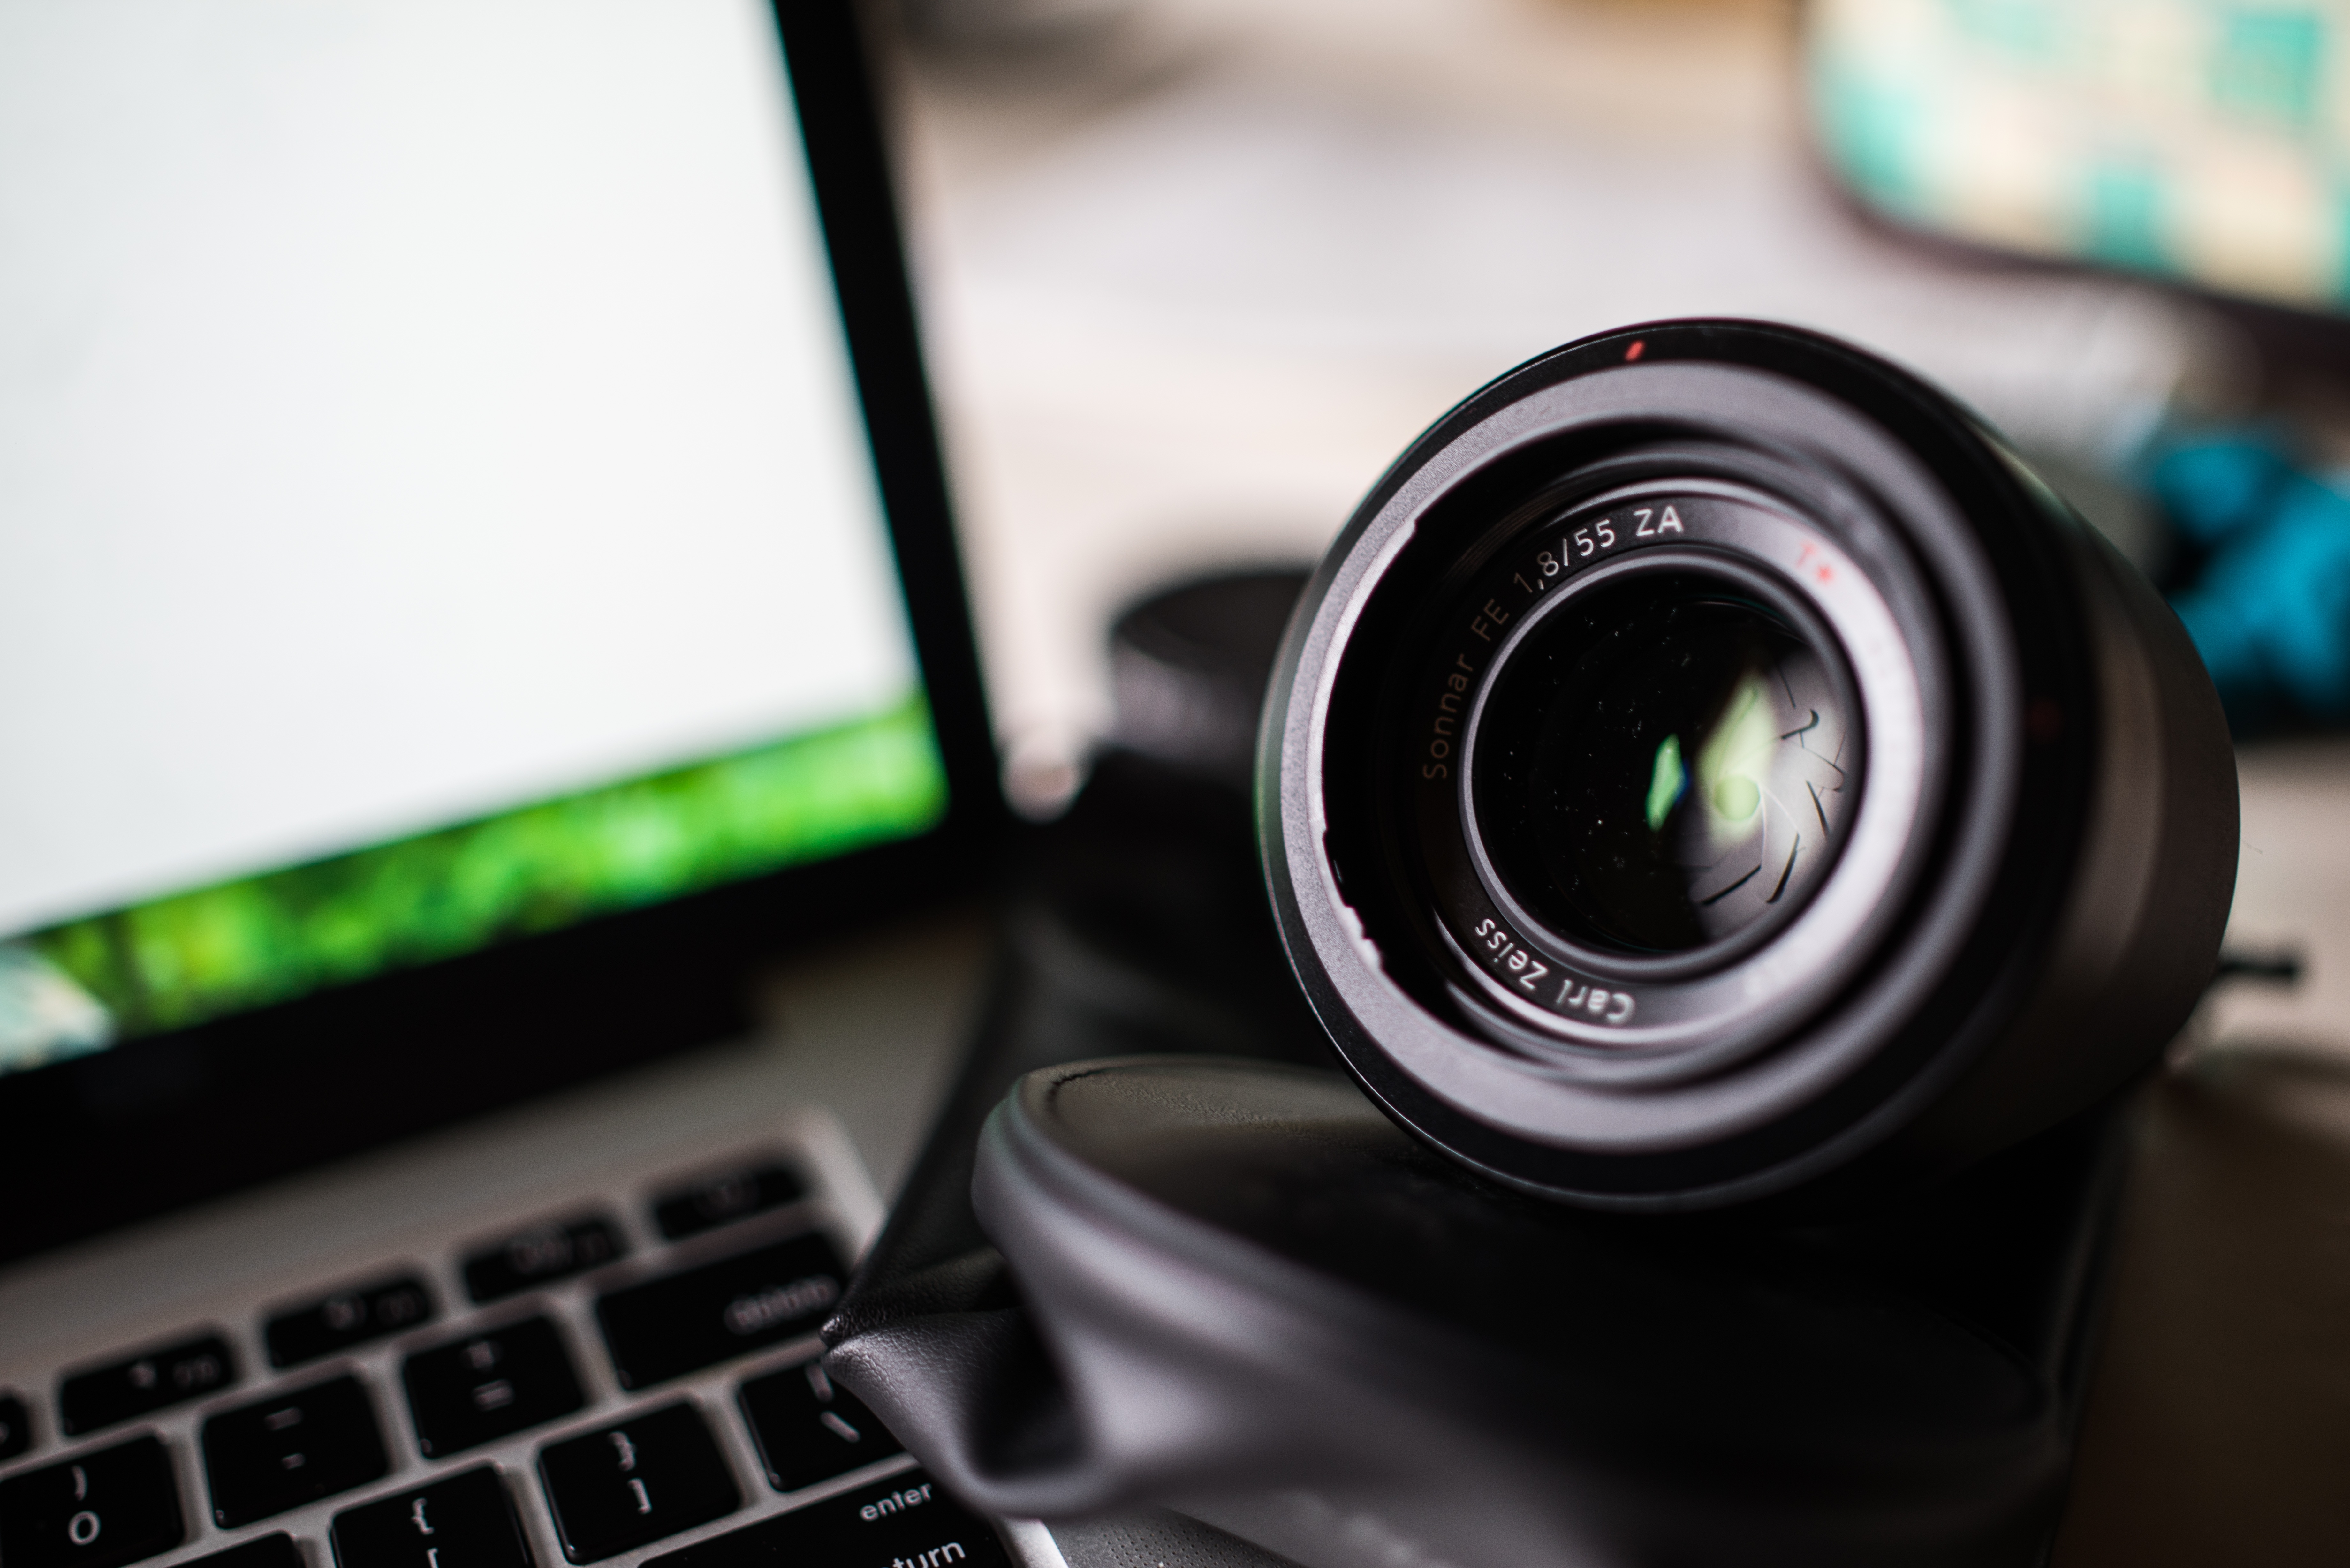
laptop, computer, screen, apple, keyboard, technology, camera, photography, internet, green, lens, equipment, color, telephone, gadget, business, black, modern, close up, reflex camera, digital camera, macbook pro, focus, electronics, eye, sony, contemporary, camera lens, connection, data, portable, auto racing, digital slr, single lens reflex camera, cameras optics, no person